Juliana Maria of Brunswick-Wolfenbüttel

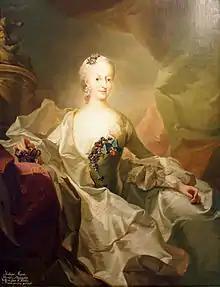
Portrait of Queen Juliane Marie by Carl Gustaf Pilo, 1750 (Celle Castle).

Queen Juliana Maria was described as shy, reserved and somewhat stuttering when first introduced to the Danish royal court as its new queen; having been given a strict education, she submitted to fulfill her duty as the second queen of Frederick V and the stepmother of his children, but reportedly felt uncomfortable at the situation and the pressure put upon her in her new role. Juliana Maria was personally described as good-looking and sensible, but the marriage was not popular in Denmark, where it was considered to have taken place too soon after the death of her predecessor, the popular queen Louise, and it was a difficult task for her to replace her popular predecessor.